Marianne Strengell

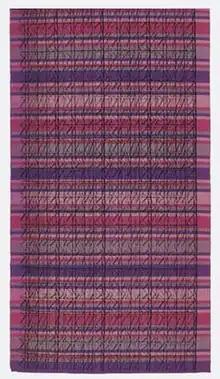
textile designed by Marianne Strengell

Marianne Strengell (a.k.a. Marianne Hammarström, May 24, 1909 – May 8, 1998) was an influential Finnish-American Modernist textile designer in the twentieth century. Strengell was a professor at Cranbrook Academy of Art from 1937 to 1942, and she served as department head from 1942 to 1962. She was able to translate hand-woven patterns for mechanized production, and pioneered the use of synthetic fibers.